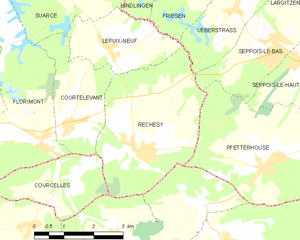
Carte des communes françaises Réchésy